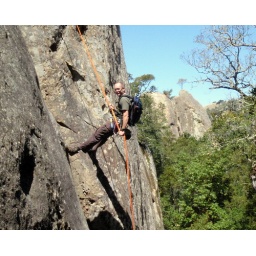
steven rappels down the middle tier of boy scout rocks as the aptly named &amp;quot;butt rock&amp;quot; looms in the background.